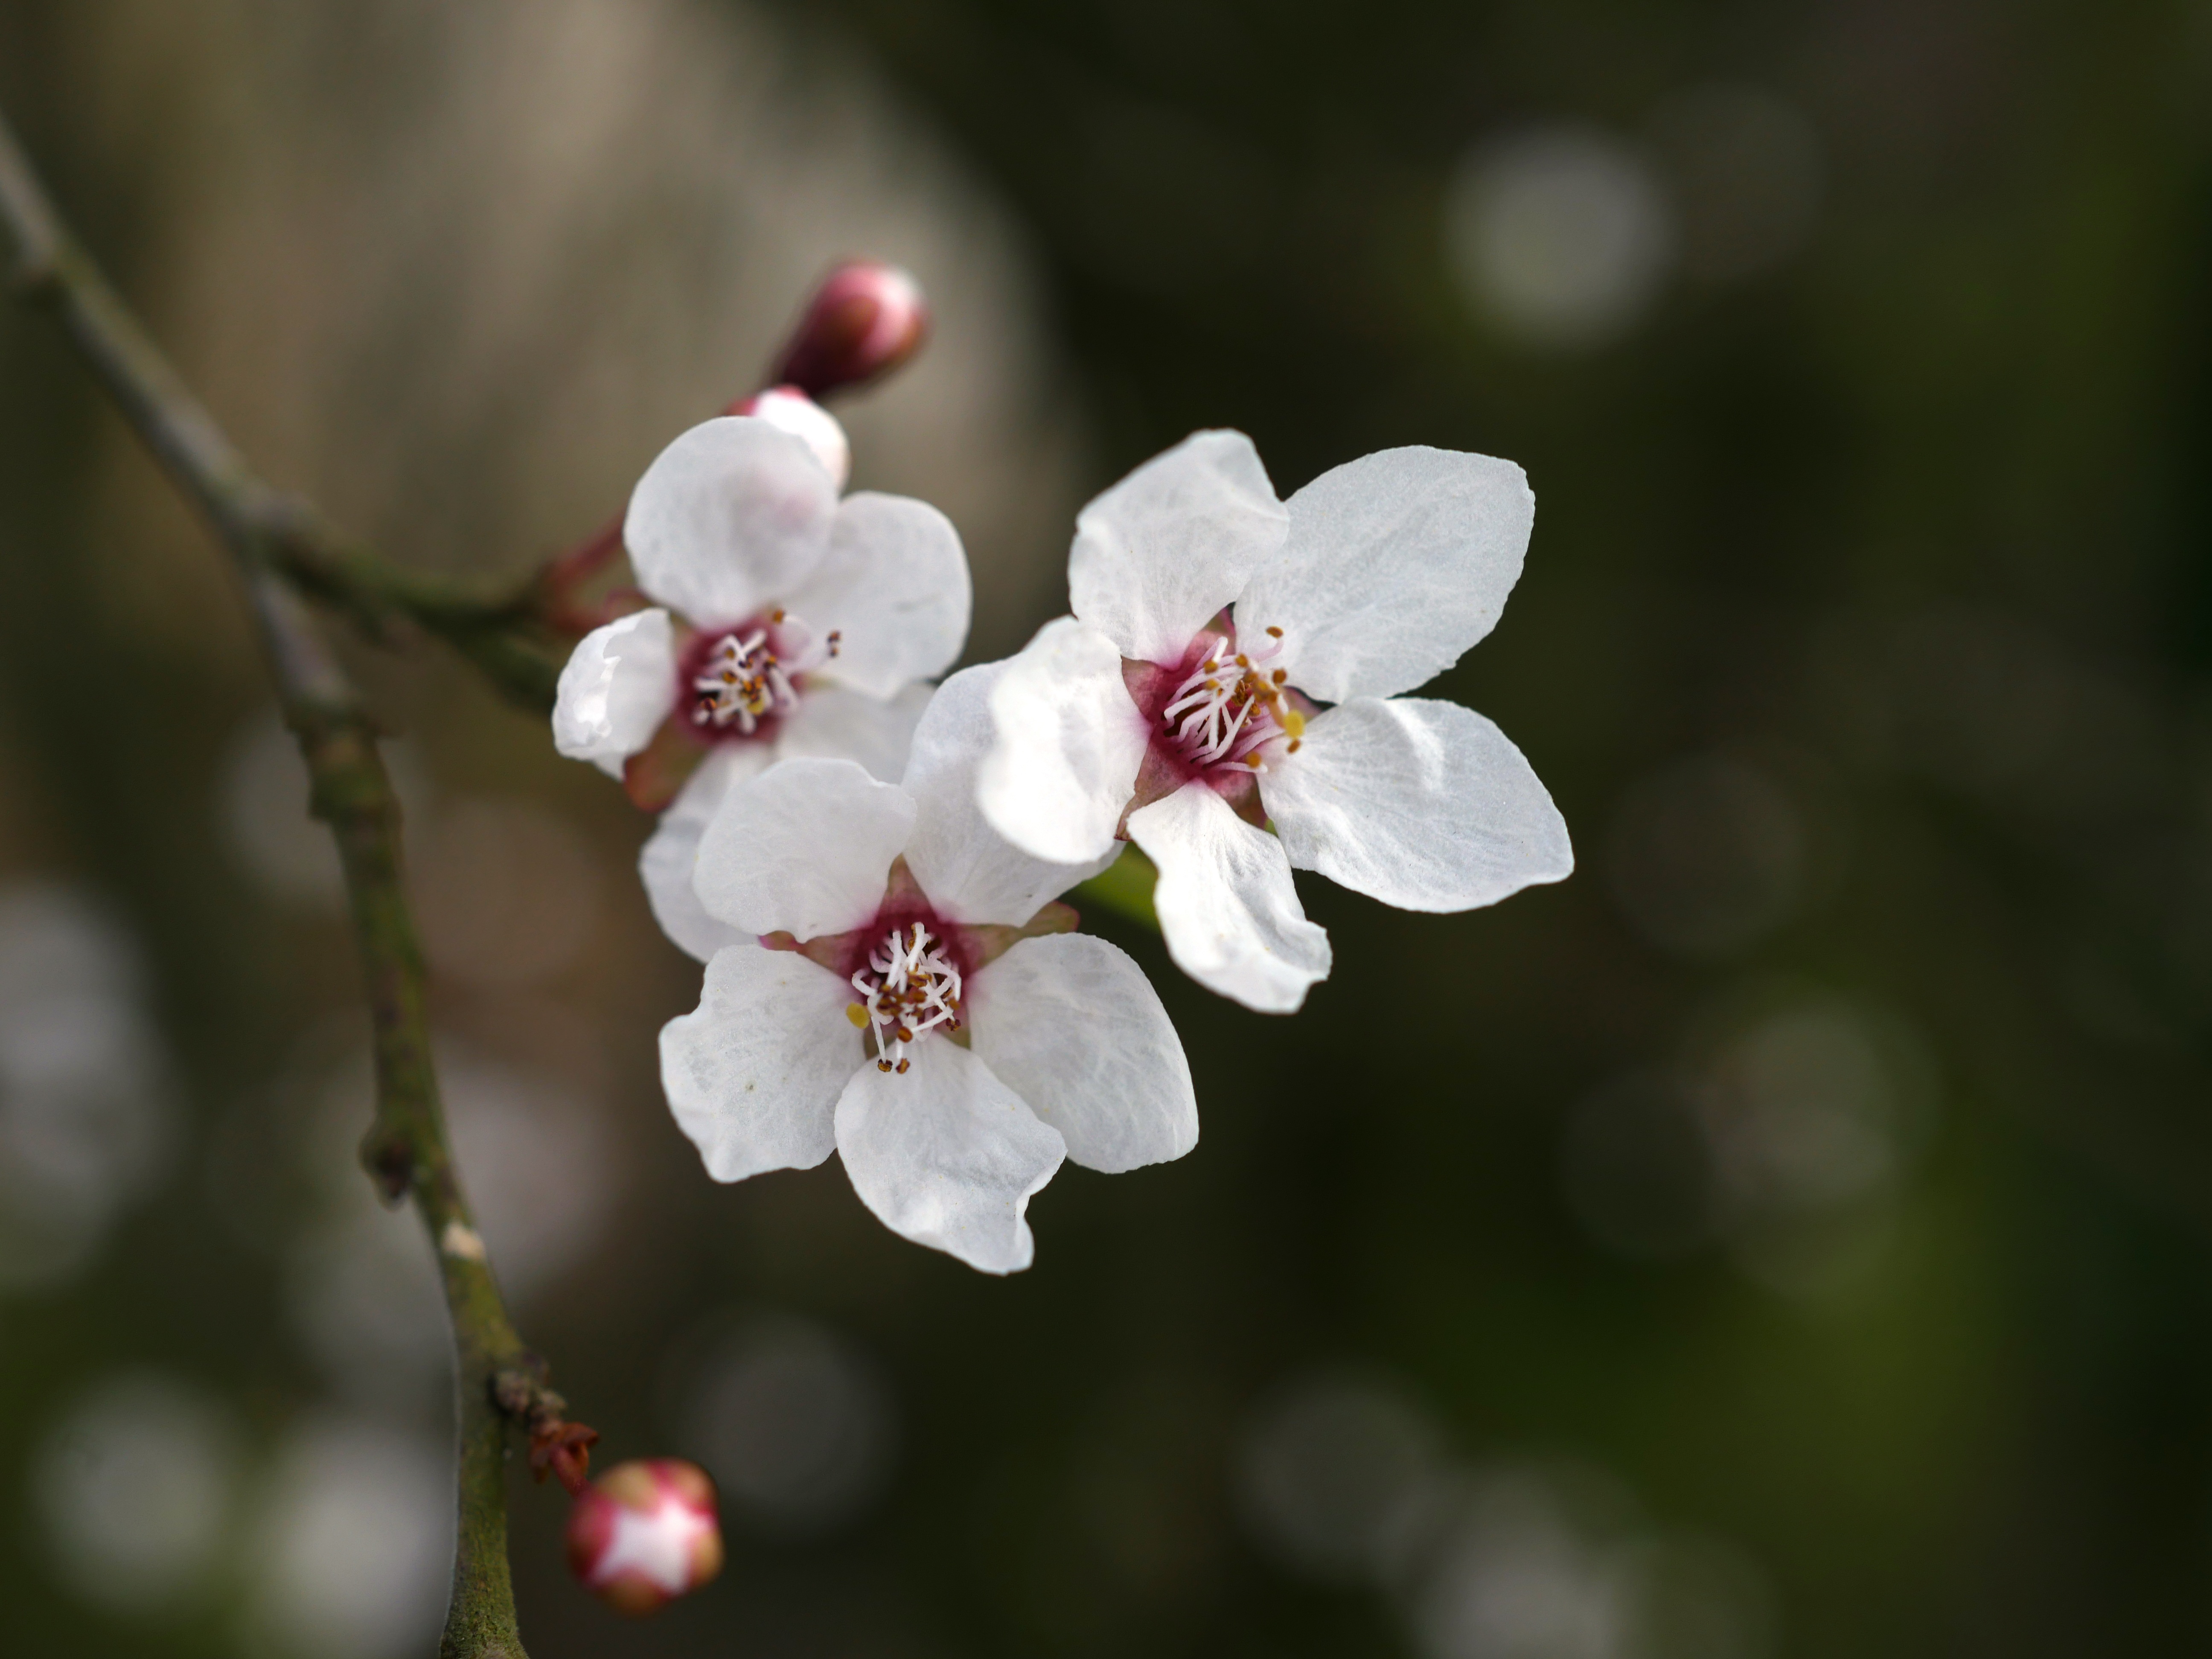
tree, nature, branch, blossom, plant, white, fruit, leaf, flower, petal, bloom, food, spring, produce, botany, garden, close, flora, cherry blossom, wildflower, close up, shrub, stamen, detail, bud, awakening, macro photography, spring awakening, harbinger of spring, flowering plant, cherry plum, prunus cerasifera, land plant